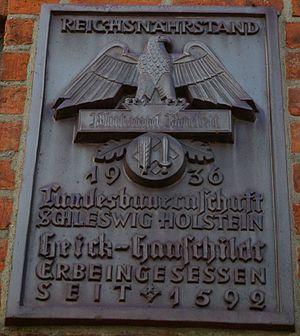
Le Reichsnährstand est une organisation allemande mise en place à partir de juillet 1933. Piloté par Richard Walther Darré, le Reichsnährstand a pour objectif d'exercer un contrôle non seulement sur les prix agricoles et les volumes de production du secteur primaire, mais aussi de jouer un rôle d'organisation de l'industrie agro-alimentaire allemande. En effet, au départ conçu pour constituer l'organisation des paysans au sein du Troisième Reich, le Reichsnährstand devient au fil des années une organisation ayant vocation à contrôler non seulement les paysans et leurs productions, mais aussi l'ensemble du secteur primaire, à la fois dans l'Altreich, que dans les territoires annexés, ou dans les territoires occupés et promis à l'ouverture à la colonisation germanique. Ainsi, le Reichsnährstand exerce, au fil des années une action visant à prendre le contrôle des industries mécaniques spécialisées dans la construction de matériel agricole.